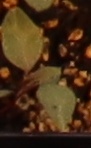
Label: Redroot Pigweed